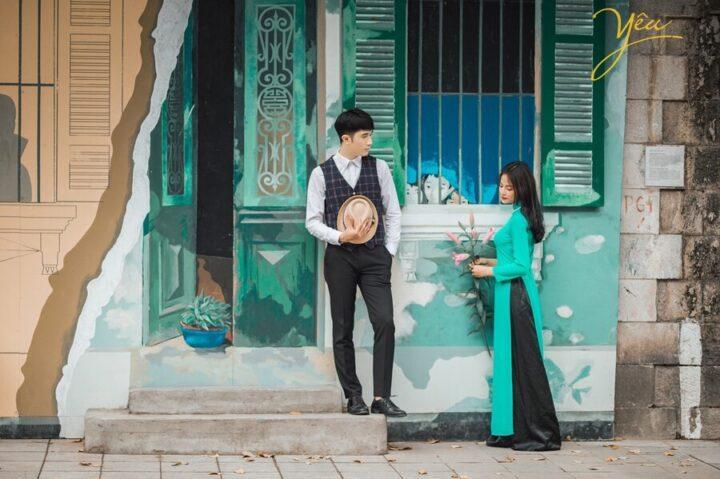
ở bên tường có một cặp đôi đang tạo dáng chụp ảnh